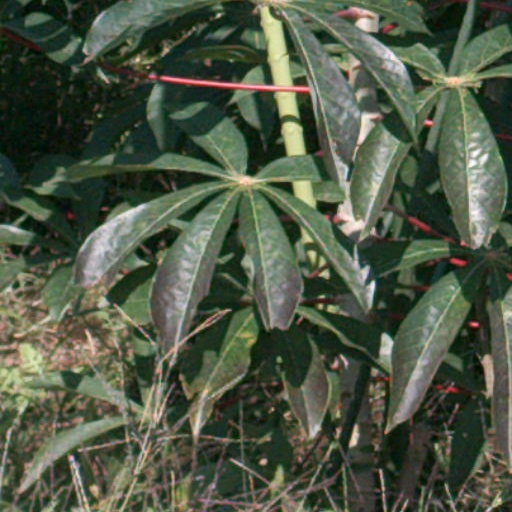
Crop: cassava